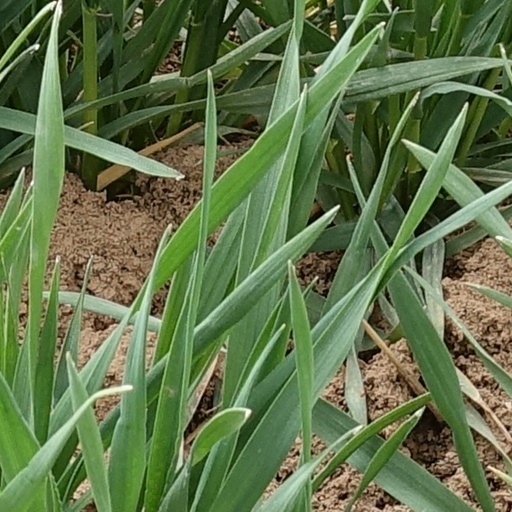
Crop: wheat